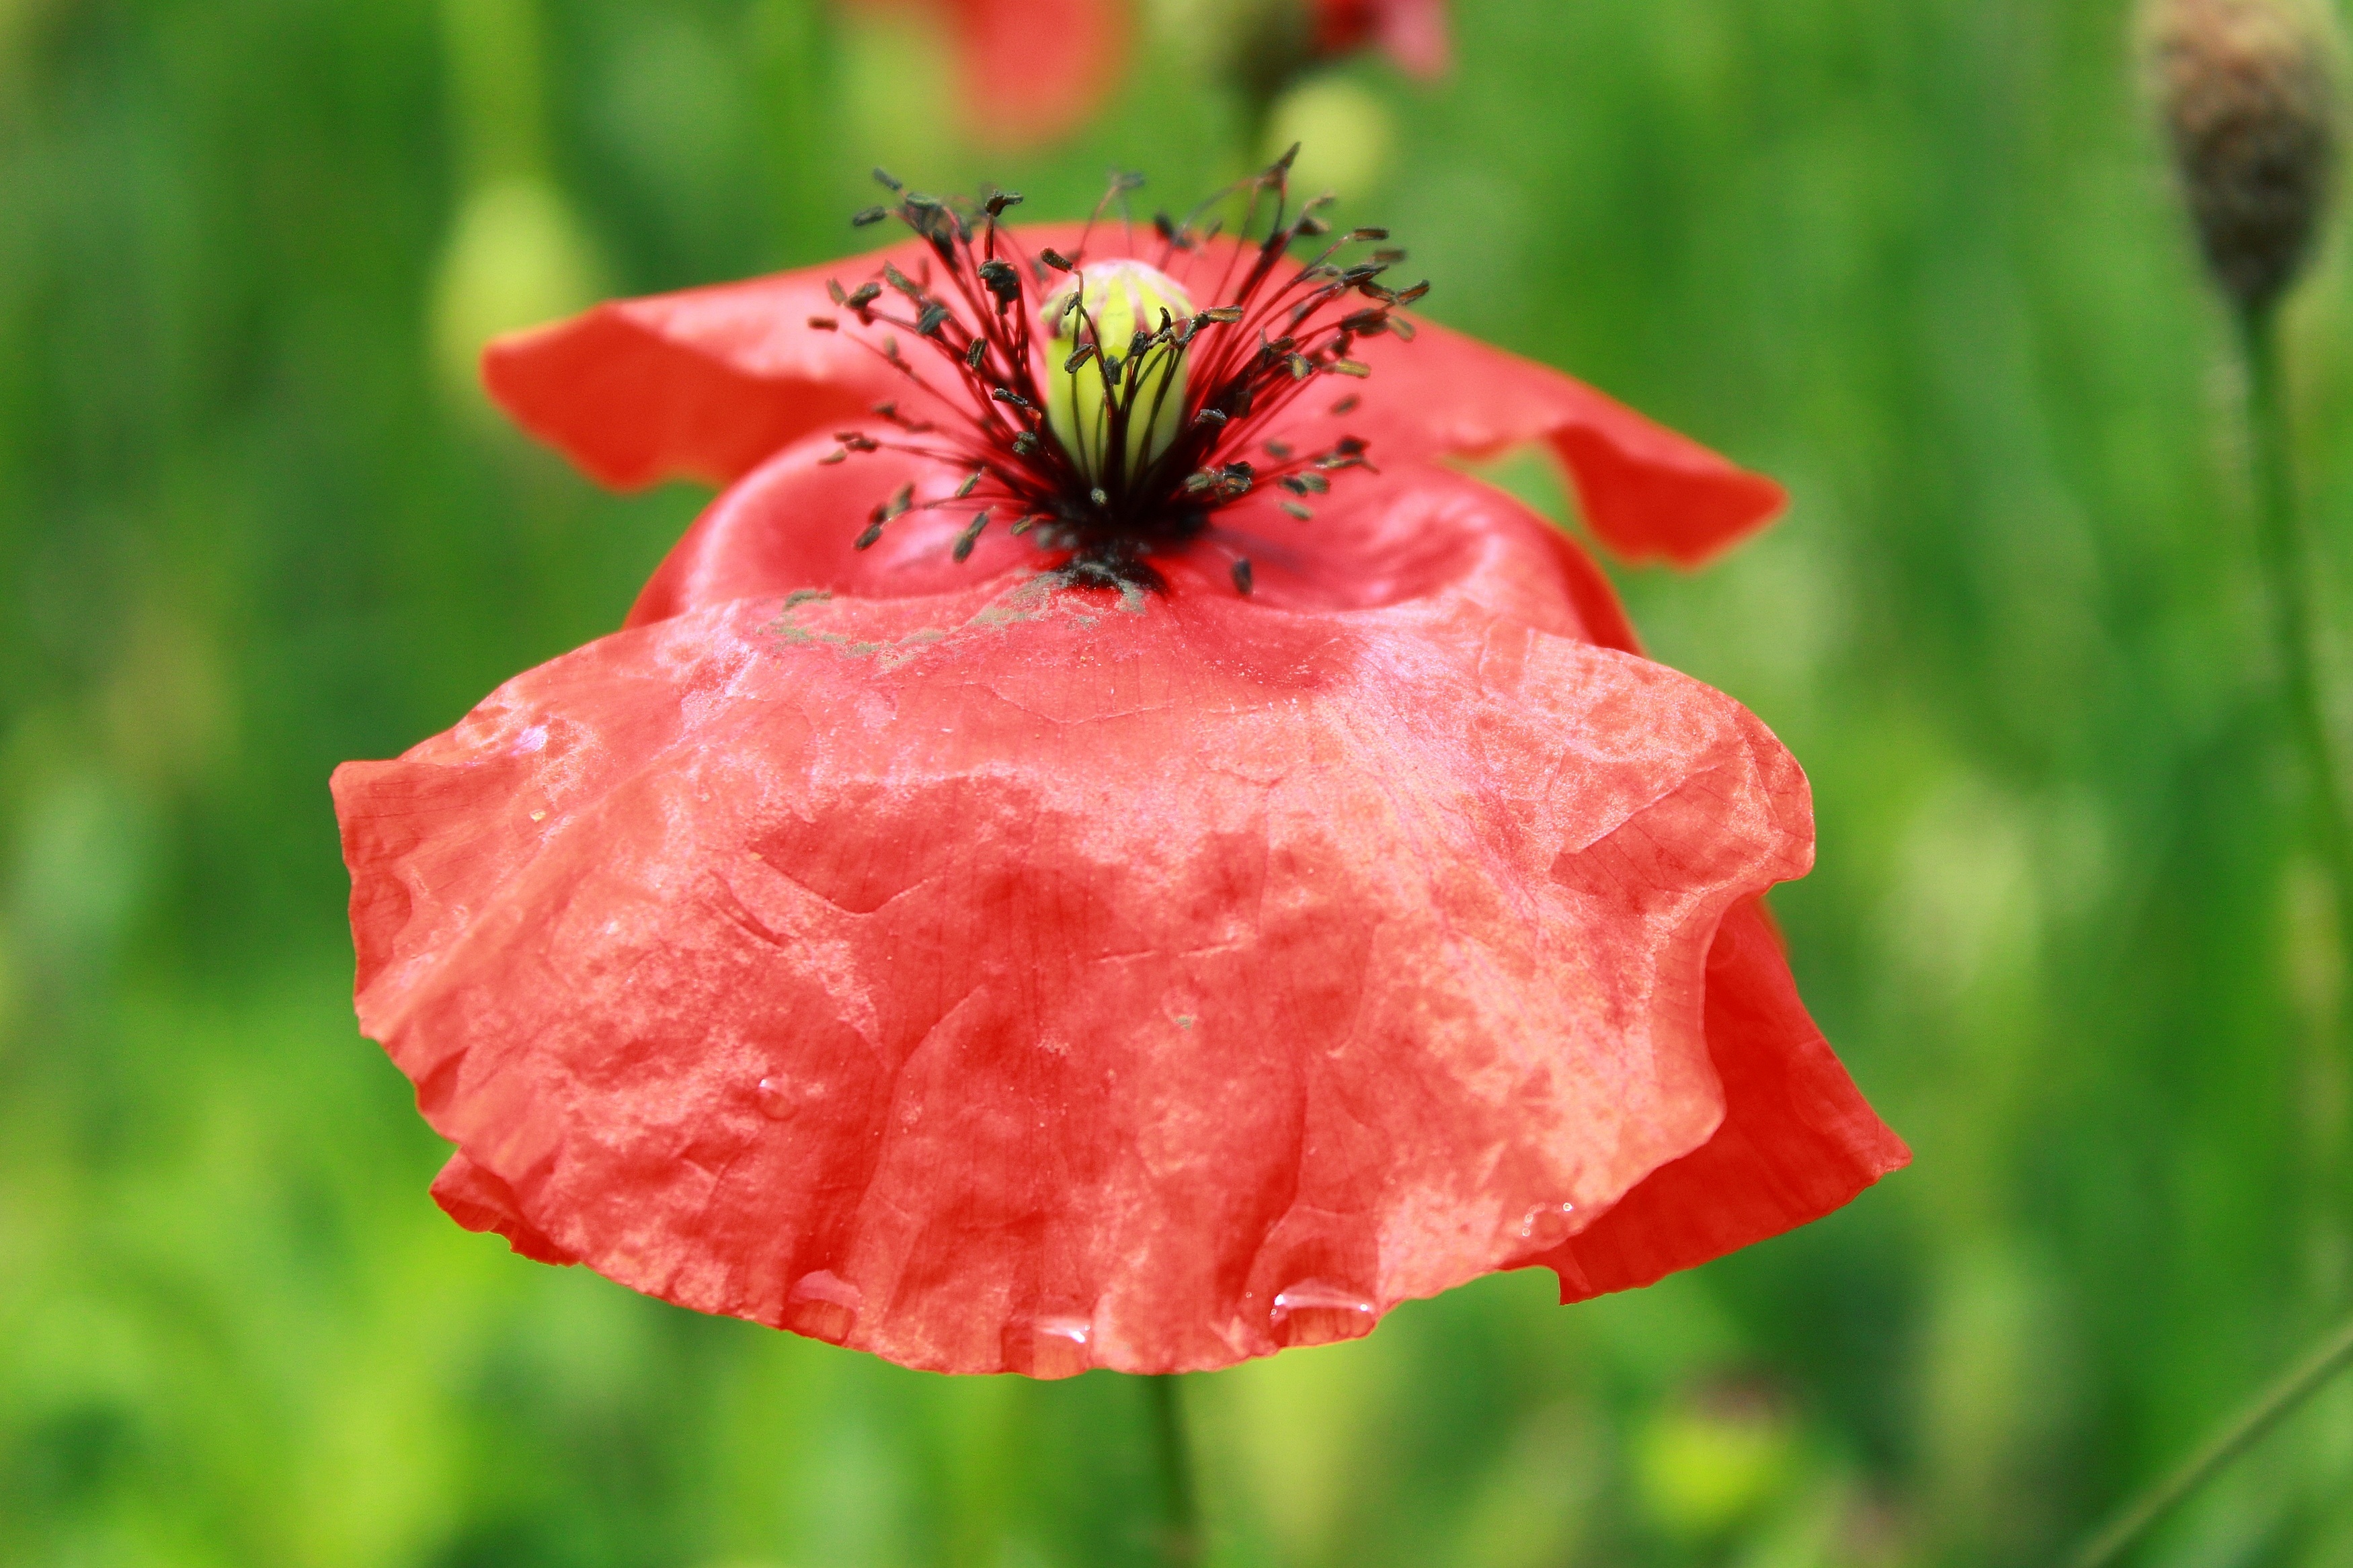
nature, blossom, plant, meadow, leaf, flower, petal, bloom, spring, red, botany, flora, wildflower, close up, klatschmohn, poppy flower, red poppy, poppy, coquelicot, nectar, macro photography, flowering plant, klatschrose, mohngewaechs, papaver rhoeas, plant stem, land plant, poppy family